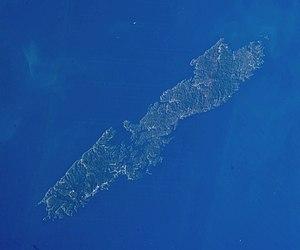
Tsushima, en coréen : 대마도, est une île japonaise située aux abords du détroit de Tsushima. Elle dépend de la préfecture de Nagasaki dont elle est la plus grande île avec une superficie de 696,26 km².